Battle of Copenhagen (1801)

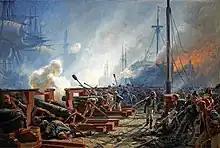
"The Battle of Copenhagen". Painting by Christian Mølsted. (view from a floating battery)

At 1:00 pm, the battle was still in full swing. "Prøvesteenen"s heavier fire would have destroyed if it had not been raked by "Desirée", assisted by . suffered badly from the combined fires of "Holsteen" and "Sjælland".